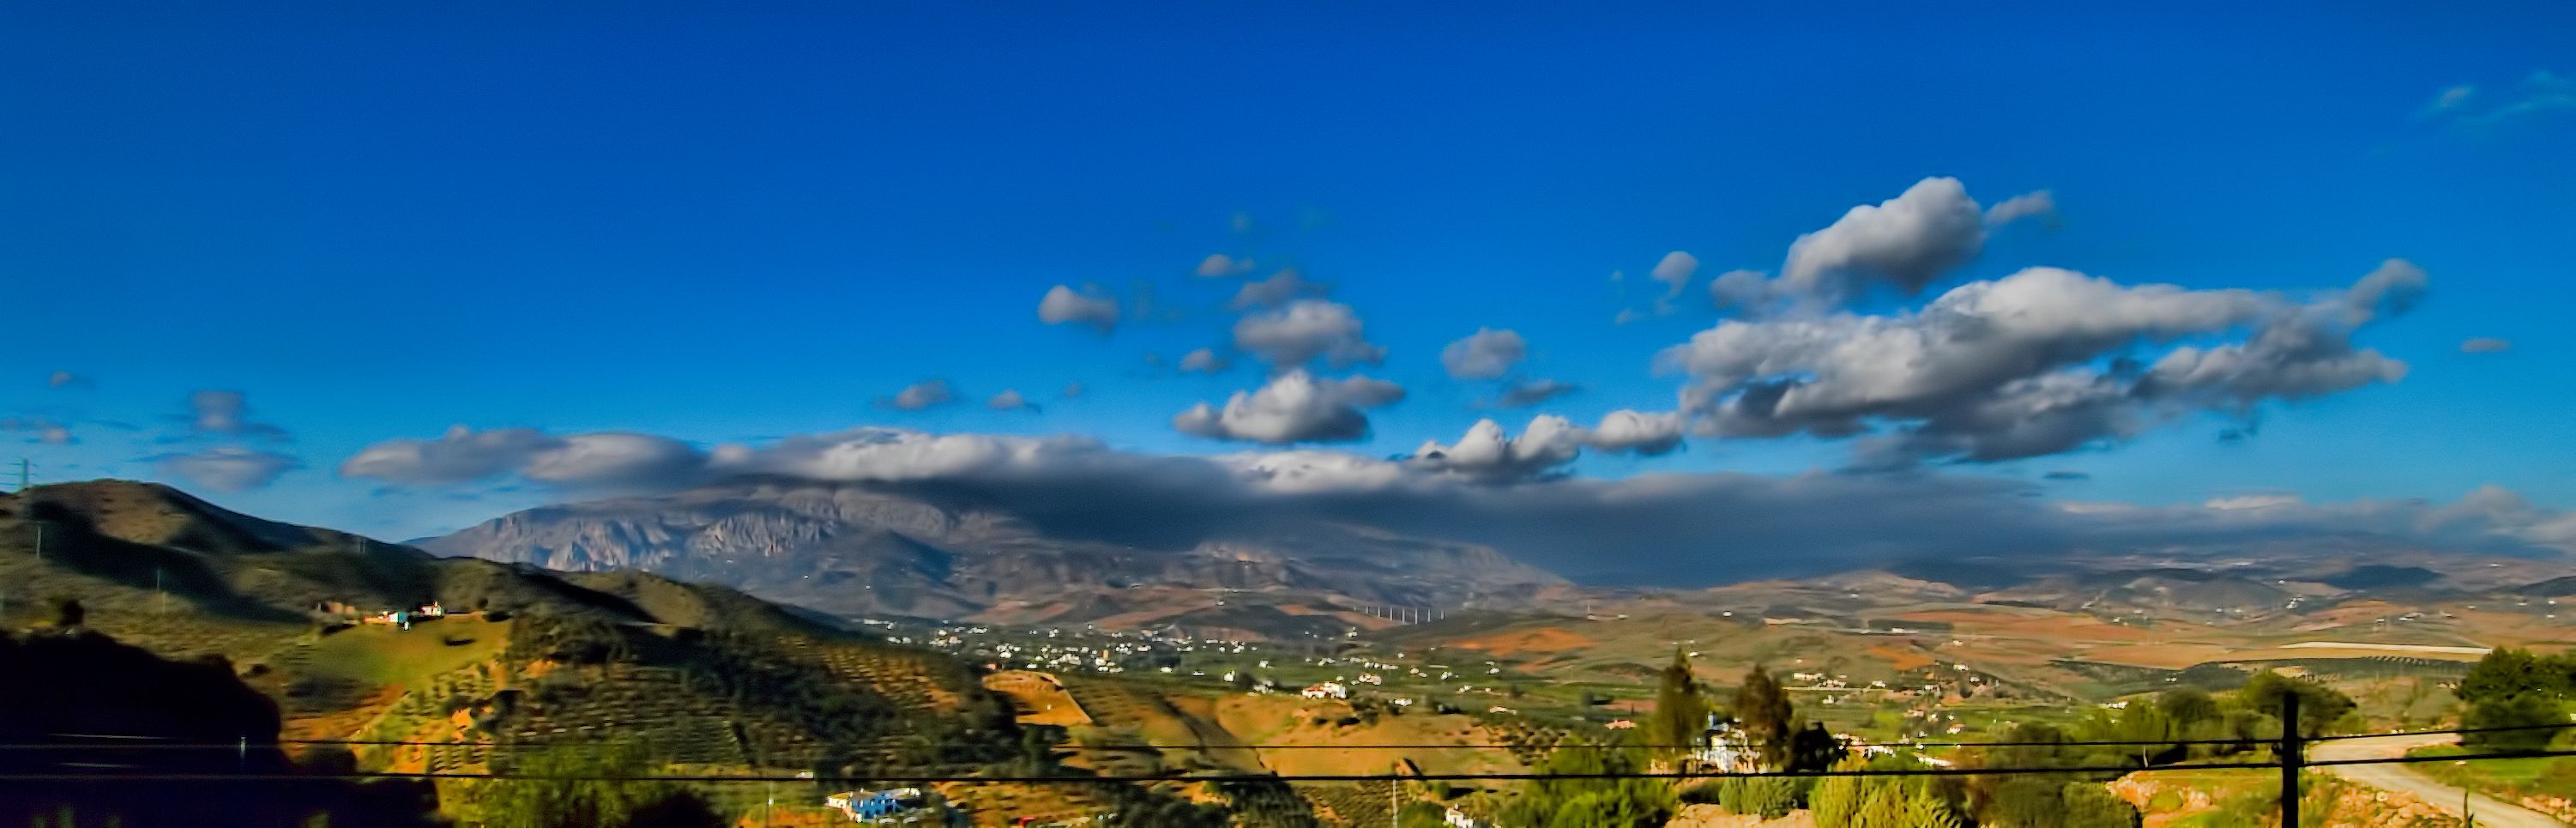
landscape, mountain, cloud, sky, meadow, sunlight, morning, hill, flower, valley, mountain range, panorama, alps, plateau, ecosystem, mountainous landforms, computer wallpaper